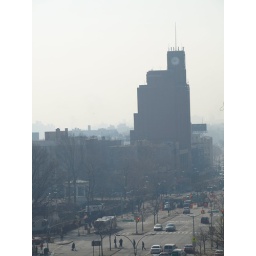
Immigrant savings bank building on Fordham road in the Bronx